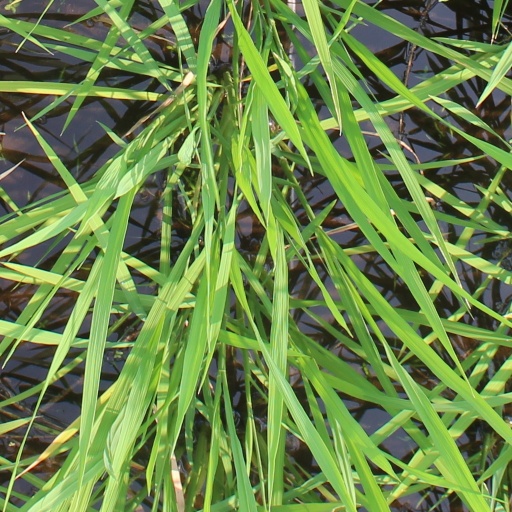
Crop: rice